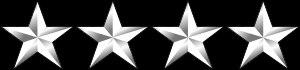
Le titre de général dans la hiérarchie militaire aux États-Unis est un grade militaire accompagné de quatre étoiles et correspond au grade le plus élevé accessible en temps de paix.